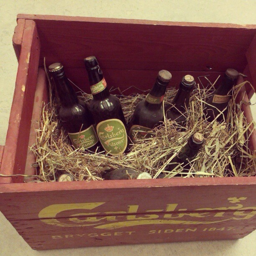
vintage crate of original beer bottles .